Scottish Reformation

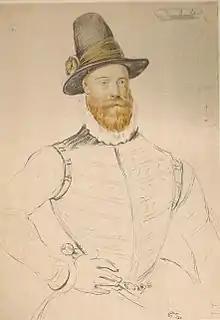
James Douglas, 4th Earl of Morton, who became the last regent of James VI's reign

A series of local reformations followed, with Protestant minorities gaining control of various regions and burghs, often with the support of local lairds and using intimidation, while avoiding the creation of Catholic martyrs, to carry out a "cleansing" of friaries and churches, followed by the appointment of Protestant preachers. Such reformations occurred in conservative Aberdeen and the ecclesiastical capital of St. Andrews together with other eastern ports. In June, Mary of Guise responded by dispatching a French army to St. Andrews to restore control, but it was halted by superior numbers at Cupar Muir and forced to retreat. Edinburgh fell to the Lords in July, and Mary moved her base to Dunbar. The arrival of French reinforcements of 1,800 men forced the Lords onto the defensive and they abandoned the capital.